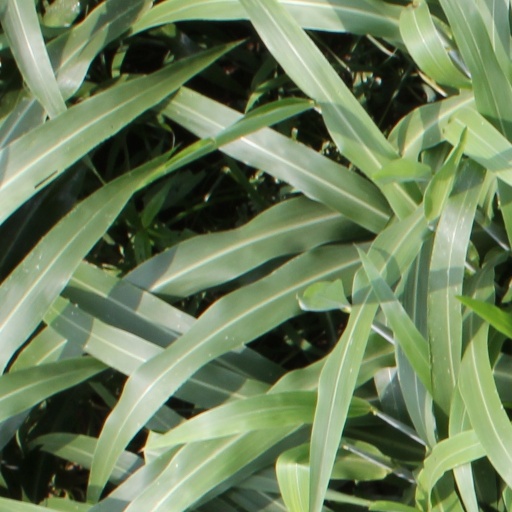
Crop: sorghum